Jack Cole (choreographer)

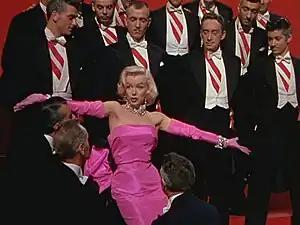
Cole choreographed the "Diamonds are a Girl's Best Friend" sequence in "Gentlemen Prefer Blondes" (1953)

Cole first came to Los Angeles in 1940 when offered a nightclub gig at Ciro's. Cole was hired to provide a specialty dance for the 20th Century Fox film, "Moon Over Miami" (1941), choreographed by Hermes Pan. His performance was cut, however, as he showed "a little bit too much pelvis and too much bare chest—just too much male sensuality" for the studio's taste.